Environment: real
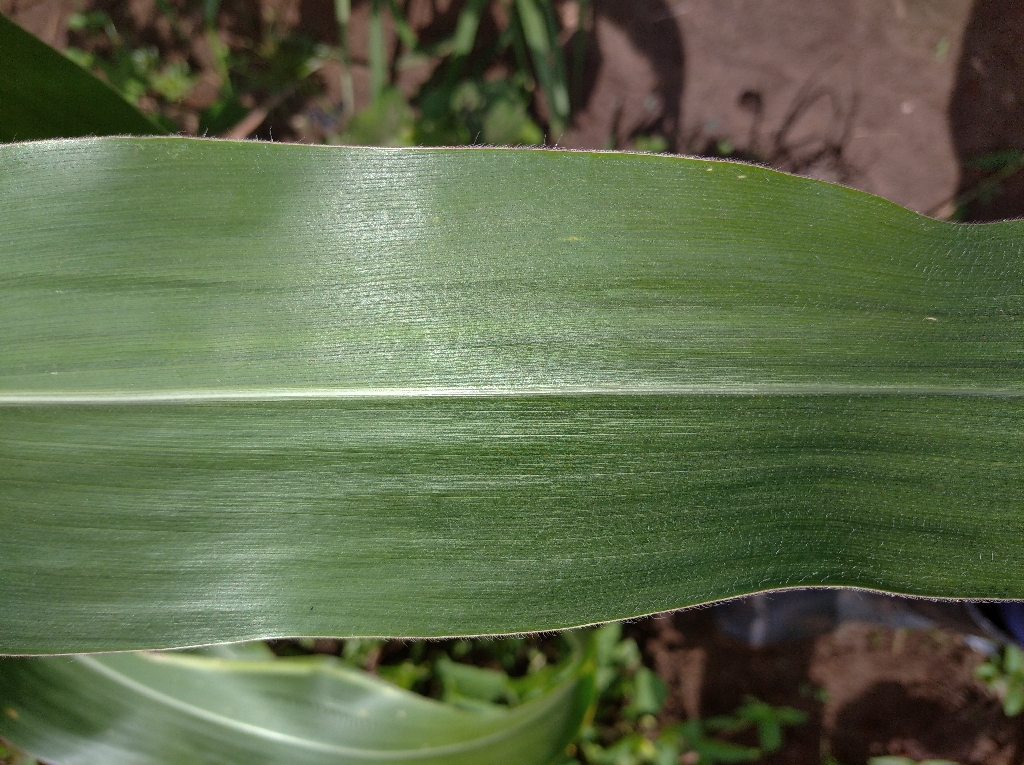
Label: healthy